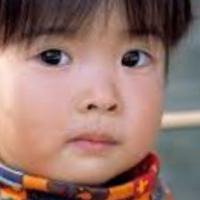
Age group: age 01-10